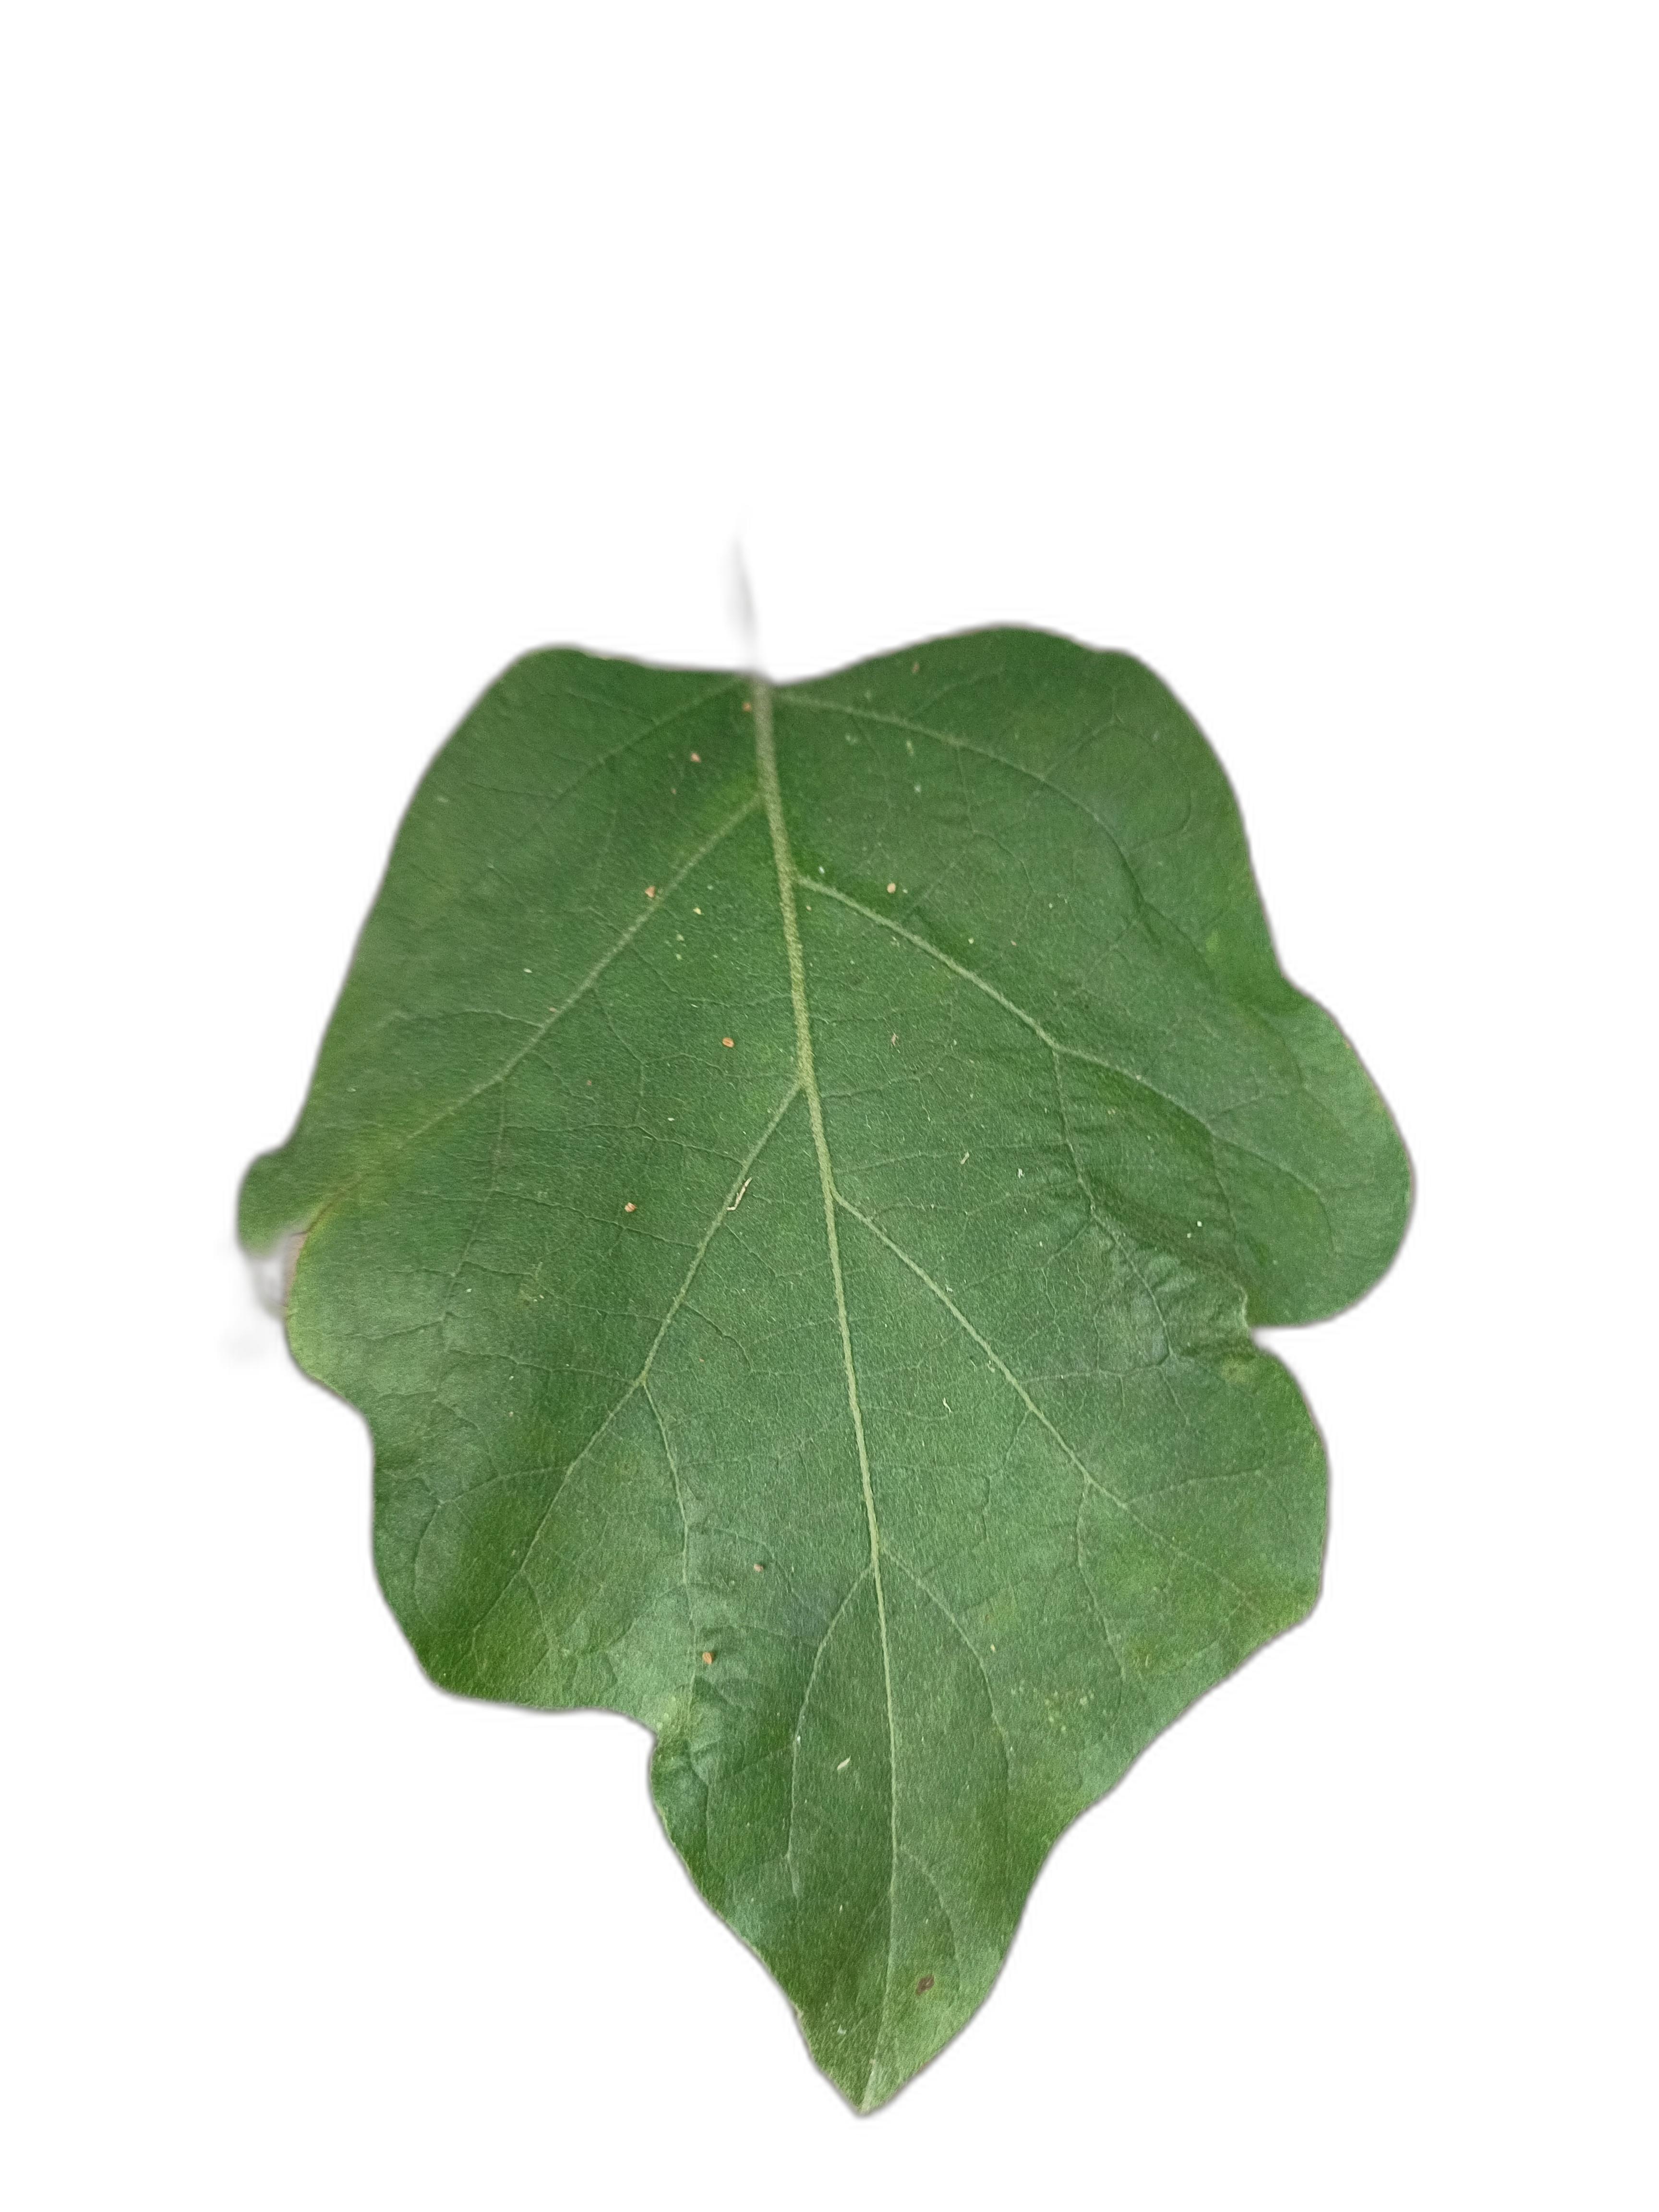
Label: Healthy Leaf